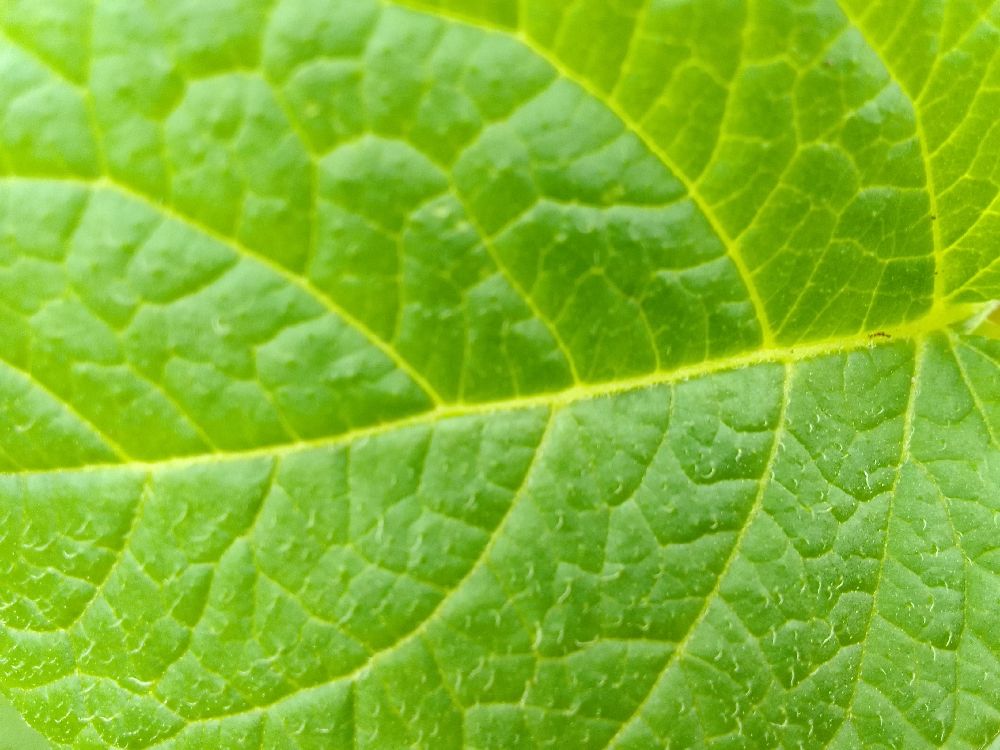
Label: Healthy